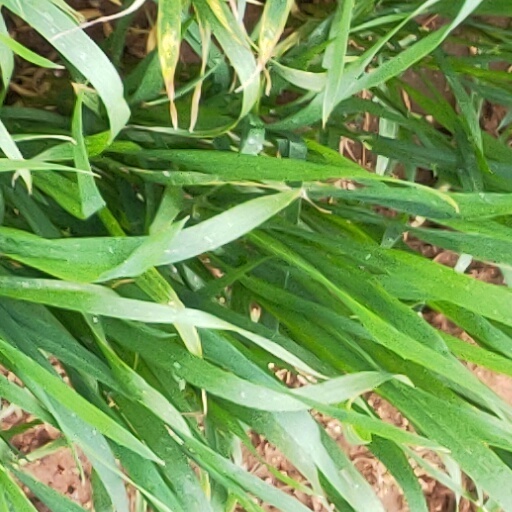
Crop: wheat